Mons, Belgium

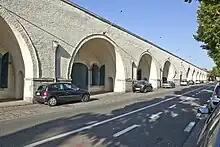
The Casemates, Place Nervienne

Three wells, fountains that decorated the streets of Mons have survived until today. This is the case of the fountain-pillory, Louis XVI style, built in 1779 by the blue stone Ouvertus architect.